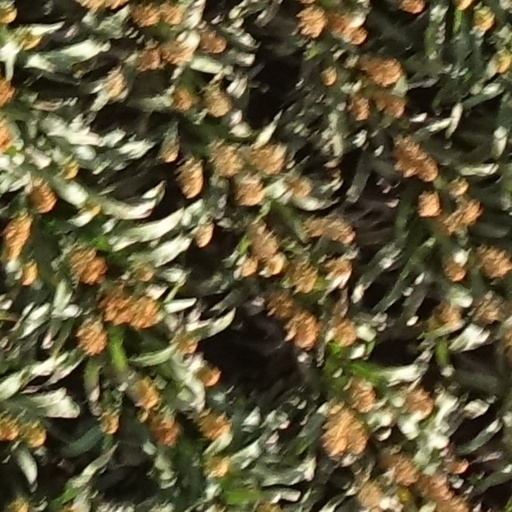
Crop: sorghum